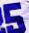
Number: 5